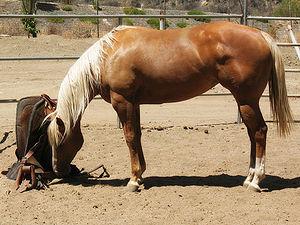
Le poney des Amériques est une race de poneys de selle développée dans l'État de l'Iowa, aux États-Unis. Portant toujours une robe tachetée, il rappelle l'Appaloosa en plus petit. Il est créé à partir de ce dernier, et de croisements entre chevaux arabes et poneys Shetland. Fondé en 1954, le registre d'élevage inscrit 12 500 poneys en l'espace de 15 ans.
Seuls sont les indomptés est un film américain réalisé par David Miller et sorti en 1962, adapté du roman d'Edward Abbey, The Brave Cowboy, par Dalton Trumbo.
Le palomino est une couleur de robe d'apparence dorée chez le cheval, souvent vue par erreur comme une race. Génétiquement, la robe palomino provient de la dilution d'une robe de base alezane par un unique allèle du gène Crème. Attestée par des sources écrites et iconographiques dès la plus haute antiquité, elle est assez rare en l'absence d'un élevage sélectif, ce qui la rend d'autant plus recherchée. La couleur typique est celle d'une « pièce d'or neuve », avec des crins proches du blanc. Comme beaucoup d'autres robes du cheval, le palomino peut être modifié par l'action de gènes supplémentaires.